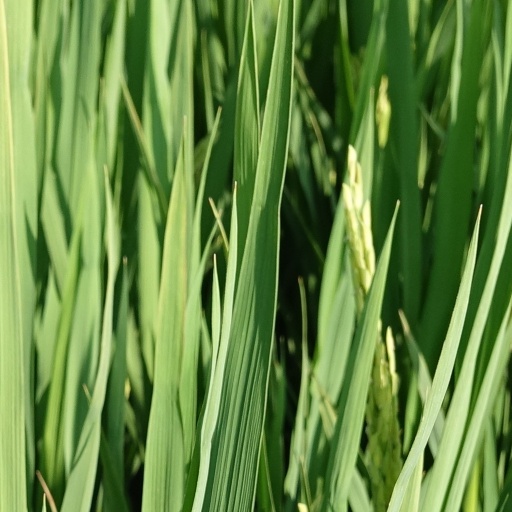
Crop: rice